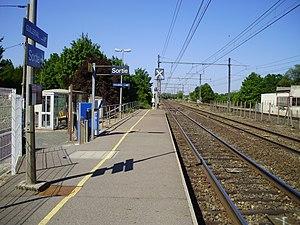
Gare de Guillerval, Essonne, France (tête du quai pour Paris)
La gare de Guillerval est une halte ferroviaire française de la ligne de Paris-Austerlitz à Bordeaux-Saint-Jean, située sur le territoire de la commune de Guillerval, dans le département de l'Essonne, en région Île-de-France.